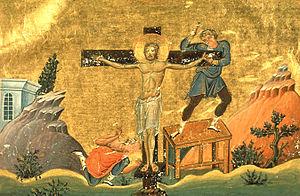
Saint Nestor évêque de Magydon en Pamphylie au IIIᵉ siècle. Fête le 28 février en Orient et le 25 février en Occident.